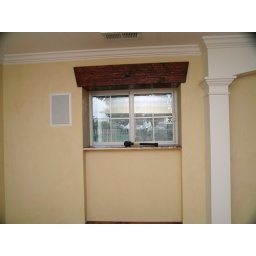
Lintel on south wall above built in desks. Note the recessed area will have a shelf in the middle.